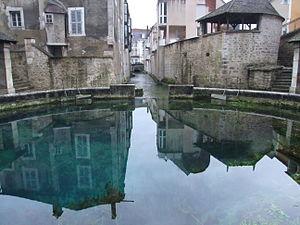
Fosse Dionne, Tonnerre, Yonne, Bourgogne, FRANCE